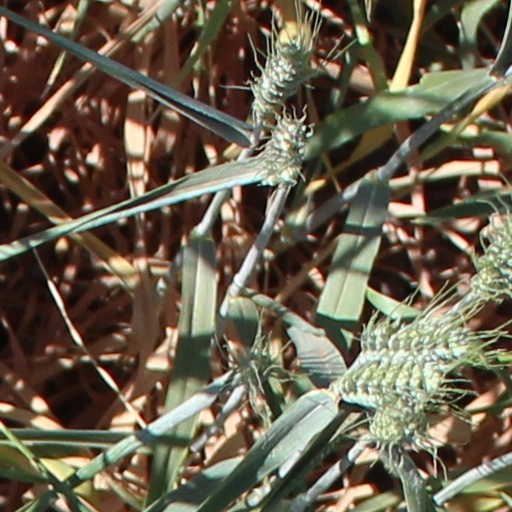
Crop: wheat